Marcel Lihau

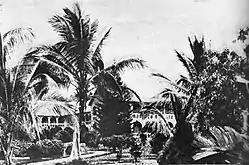

Marcel Lihau was born on 29 September 1931 in Bumba, Équateur Province, Belgian Congo, the eldest of eight children. After his secondary education at the Bolongo seminary, he attended the Jesuit University Centre in Kisantu, graduating from the school's administrative sciences division. One of Lihau's teachers, sociologist Willy De Craemer, resolved to help him enroll in the Catholic University of Leuven in Belgium, a school mostly unavailable to Congolese. To do this, De Craemer tutored him in Latin, Greek, and Flemish so he could take the Jury Central entrance exam. Lihau passed the test with a high score and was admitted to the university. Since it was his goal to study law (not permitted to Congolese students at the time), De Craemer and several sympathetic Jesuit educators arranged for Lihau to take the necessary classes under the cover of studying Roman philology. He also studied economics and philosophy. For the duration of his studies he stayed with the family of a former director of Radio Léopoldville, Karel Theunissen. Lihau served as president of the small Congolese-Ruanda-Urundi students' union in Belgium, Association Générale des Étudiants Congolais en Belgique (AGEC).